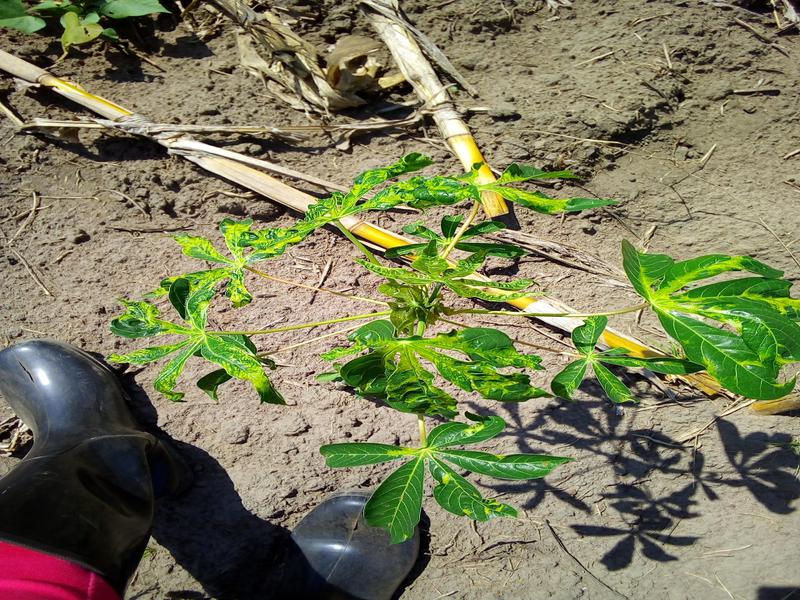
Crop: cassava
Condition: mosaic_disease